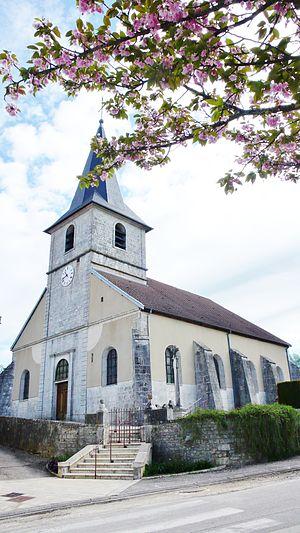
Attignéville (Vosges).Vue d'ensemble au cœur du village. Église Saint-Lambert
Attignéville est une commune française située en Lorraine, dans le département des Vosges, en région Grand Est.